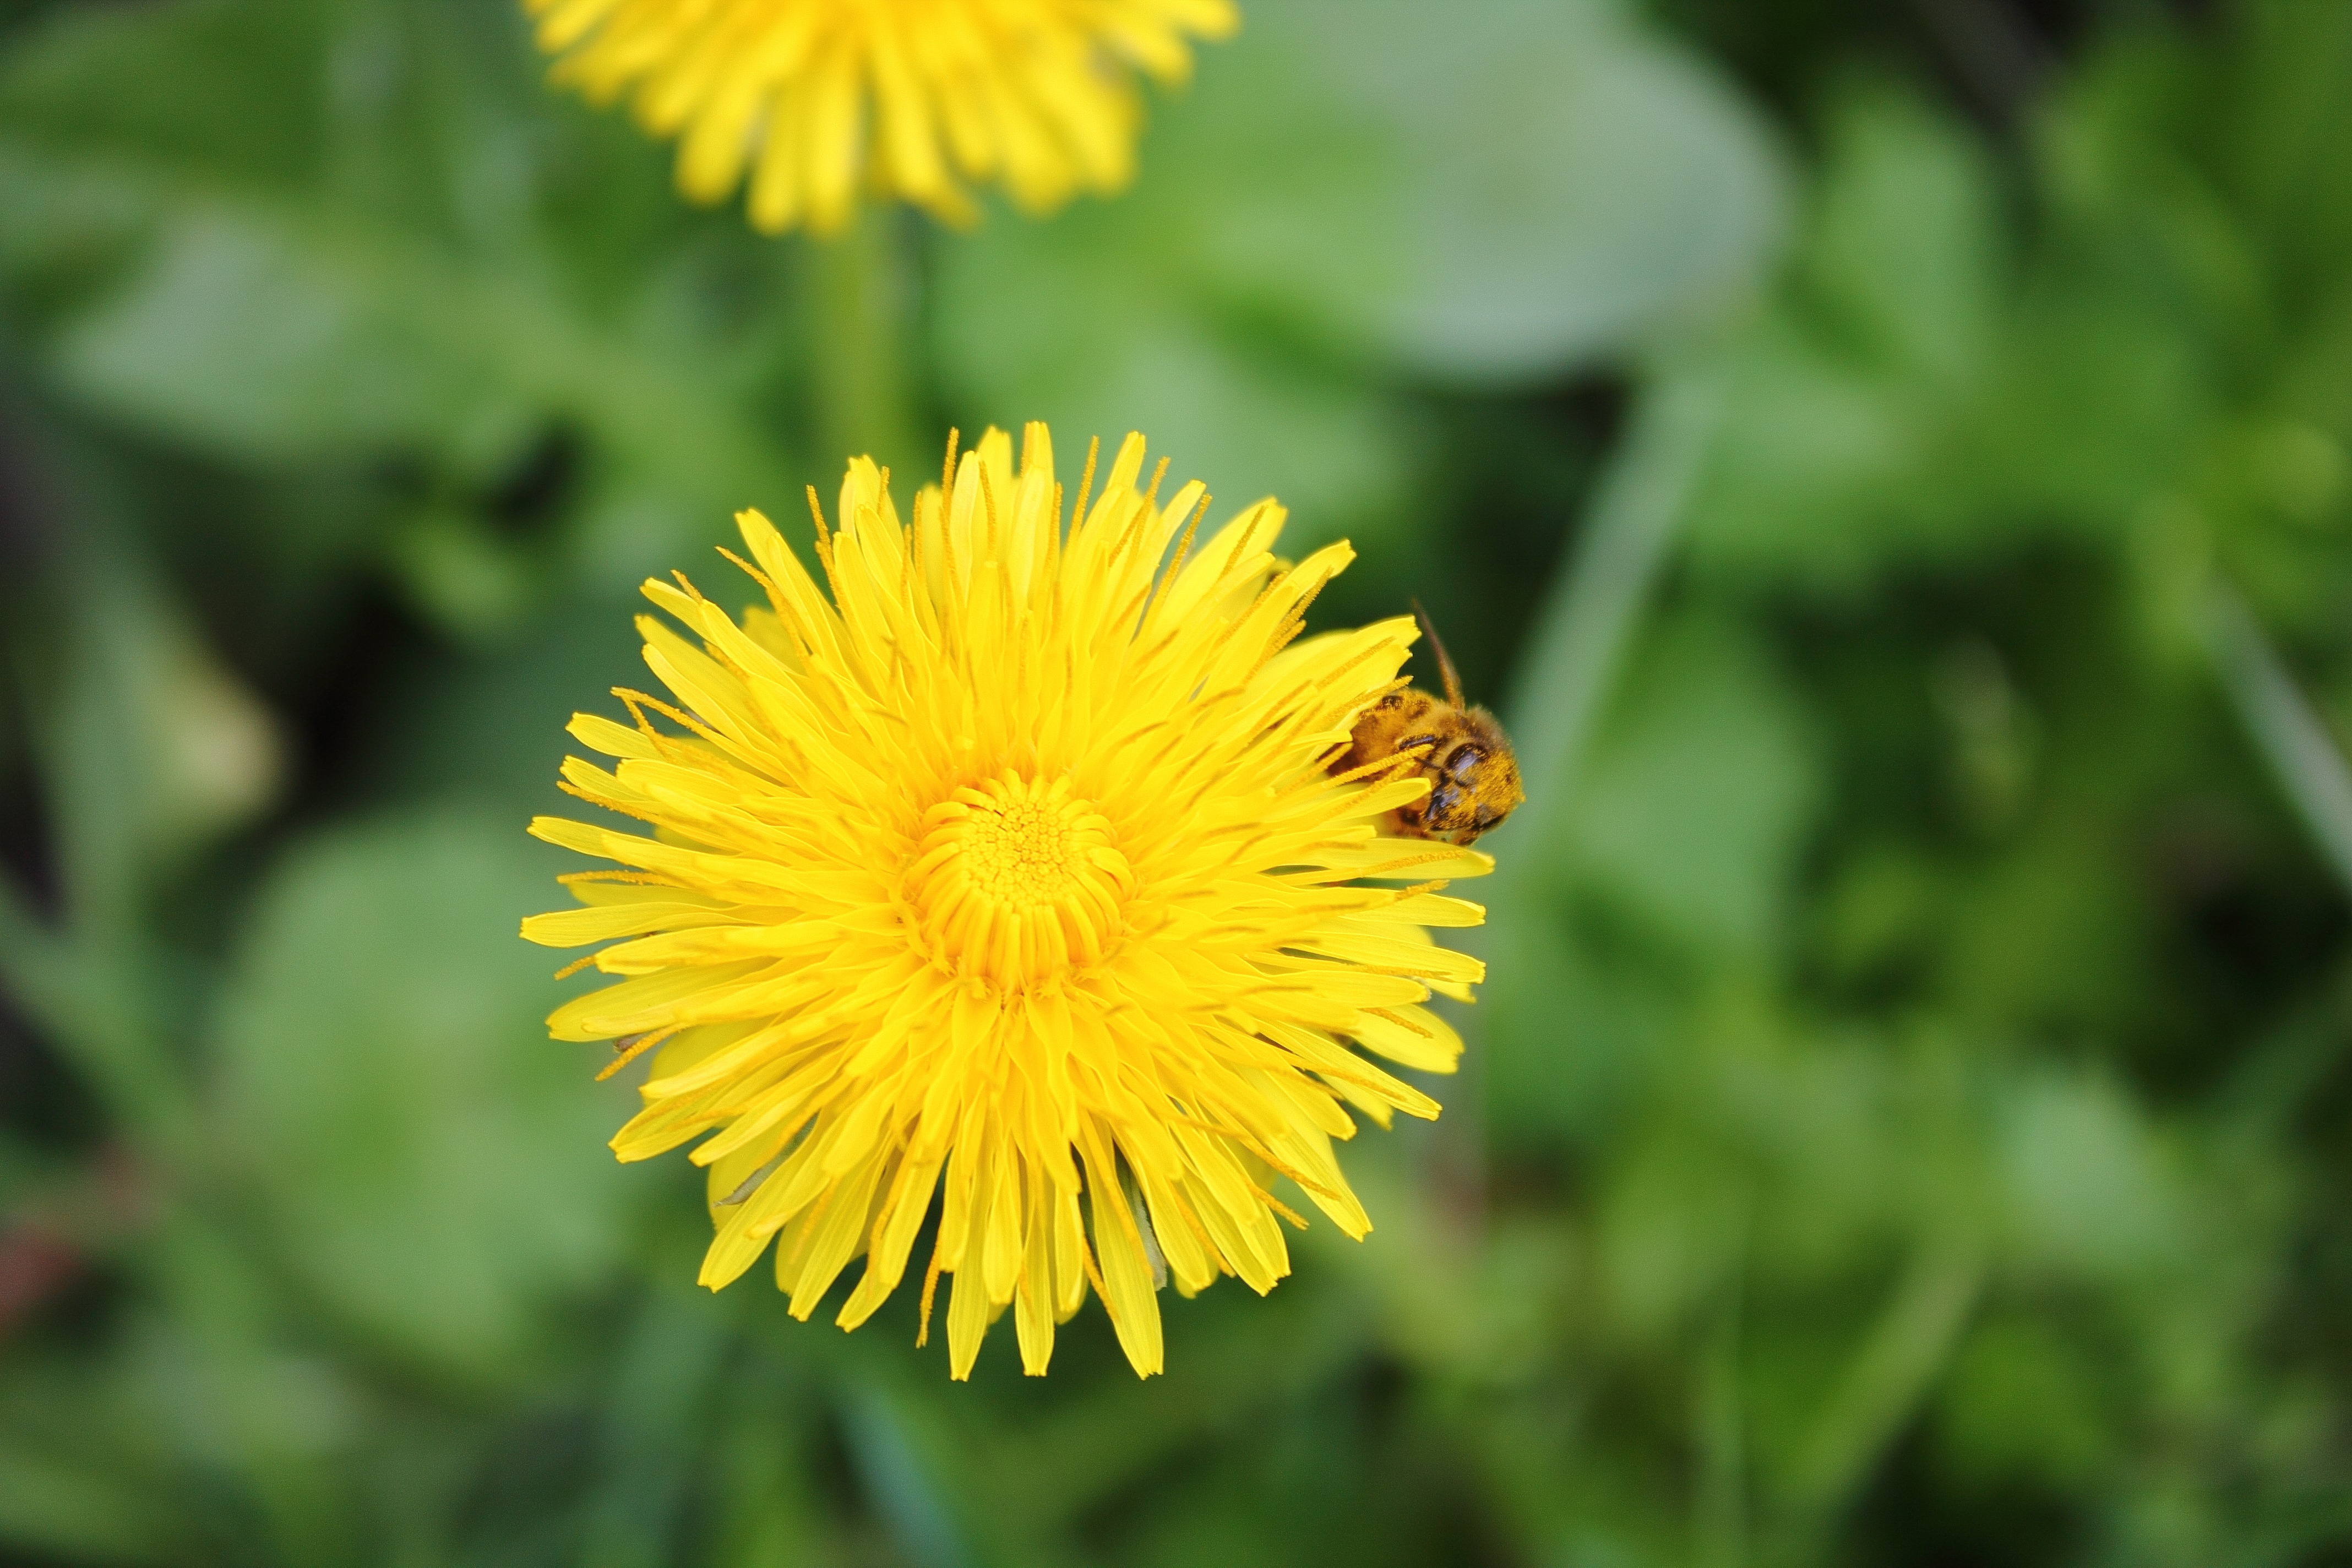
nature, plant, field, meadow, dandelion, prairie, flower, petal, bloom, spring, green, herb, dust, botany, yellow, closeup, flora, plants, wildflower, weed, bee, macro photography, flowering plant, daisy family, calendula, nuns, sonchus oleraceus, medicinal plants, floral dust, annual plant, plant stem, land plant, flatweed